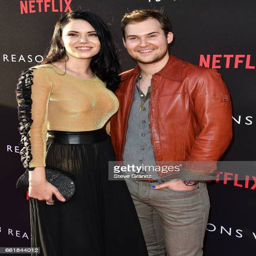
actor arrives at the premiere